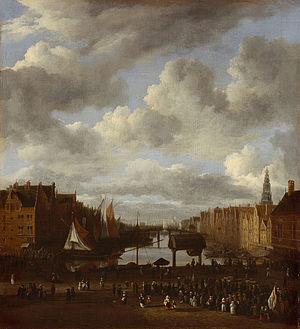
Cette page établit une liste des peintures de Jacob van Ruisdael. Son œuvre est composée de paysages, souvent avec une cascade.